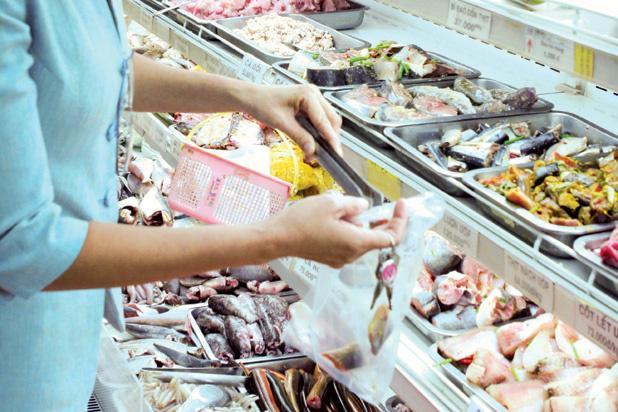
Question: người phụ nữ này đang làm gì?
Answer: đang gắp thực phẩm cho vào túi